Napoleon's planned invasion of the United Kingdom

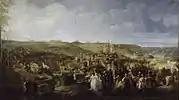
"Napoleon Distributes the Crosses of the Legion of Honor at the Camp of Boulogne on August 16, 1804" Philippe-Auguste Hennequin,

Napoleon's planned invasion of the United Kingdom at the start of the War of the Third Coalition, although never carried out, was a major influence on British naval strategy and the fortification of the coast of South East England. In 1796 the French had already tried to invade Ireland in order to destabilise the United Kingdom or as a stepping-stone to Great Britain. The first French Army of England had gathered on the Channel coast in 1798, but an invasion of England was sidelined by Napoleon's concentration on the campaigns in Egypt and against Austria, and shelved in 1802 by the Peace of Amiens. Building on planning for mooted invasions under France's "ancien régime" in 1744, 1759, and 1779, preparations began again in earnest soon after the outbreak of war in 1803, and were finally called off in 1805, before the Battle of Trafalgar.